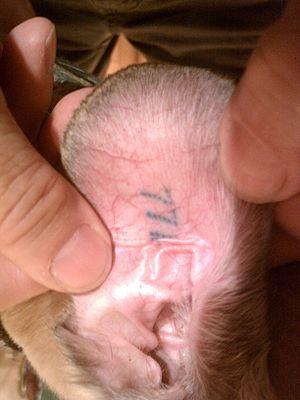
Les carnivores domestiques sont des carnivores de domestication ancienne utilisés comme animaux de compagnie, soumis à une législation particulière dans certains pays et portant essentiellement sur leur identification, leur vaccination et leur confère une reconnaissance mutuelle en matière de transit international. Cette législation les distingue des autres animaux de compagnie, des équidés et des animaux de production. En Europe, il s'agit des trois espèces de mammifères représentant la majorité des animaux de compagnie présents dans les pays concernés ː le chien, le chat et le furet.
Un tatouage est un dessin décoratif et/ou symbolique permanent effectué sur la peau. Auparavant, il était le plus souvent effectué avec de l'encre de Chine ou des encres à base de charbon ou de suif. De nos jours il s'agit plus d'encres contenant des pigments industriels. Il existe différentes couleurs d'encre et même une encre transparente qui ne réagit qu'à la lumière noire : ce type de tatouage est appelé tatouage « UV » ou « Blacklight ». Le tatouage est considéré comme un type de modification corporelle permanente.